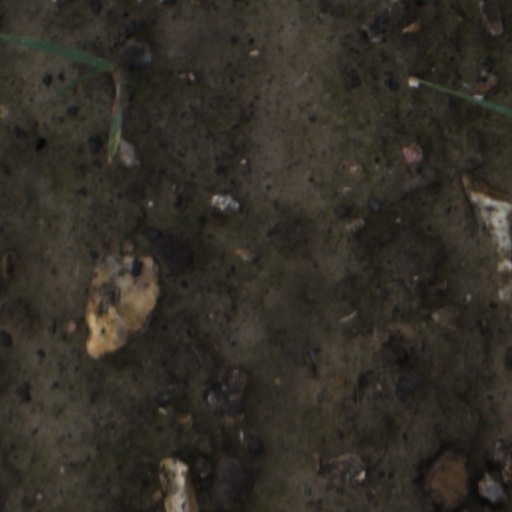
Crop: wheat